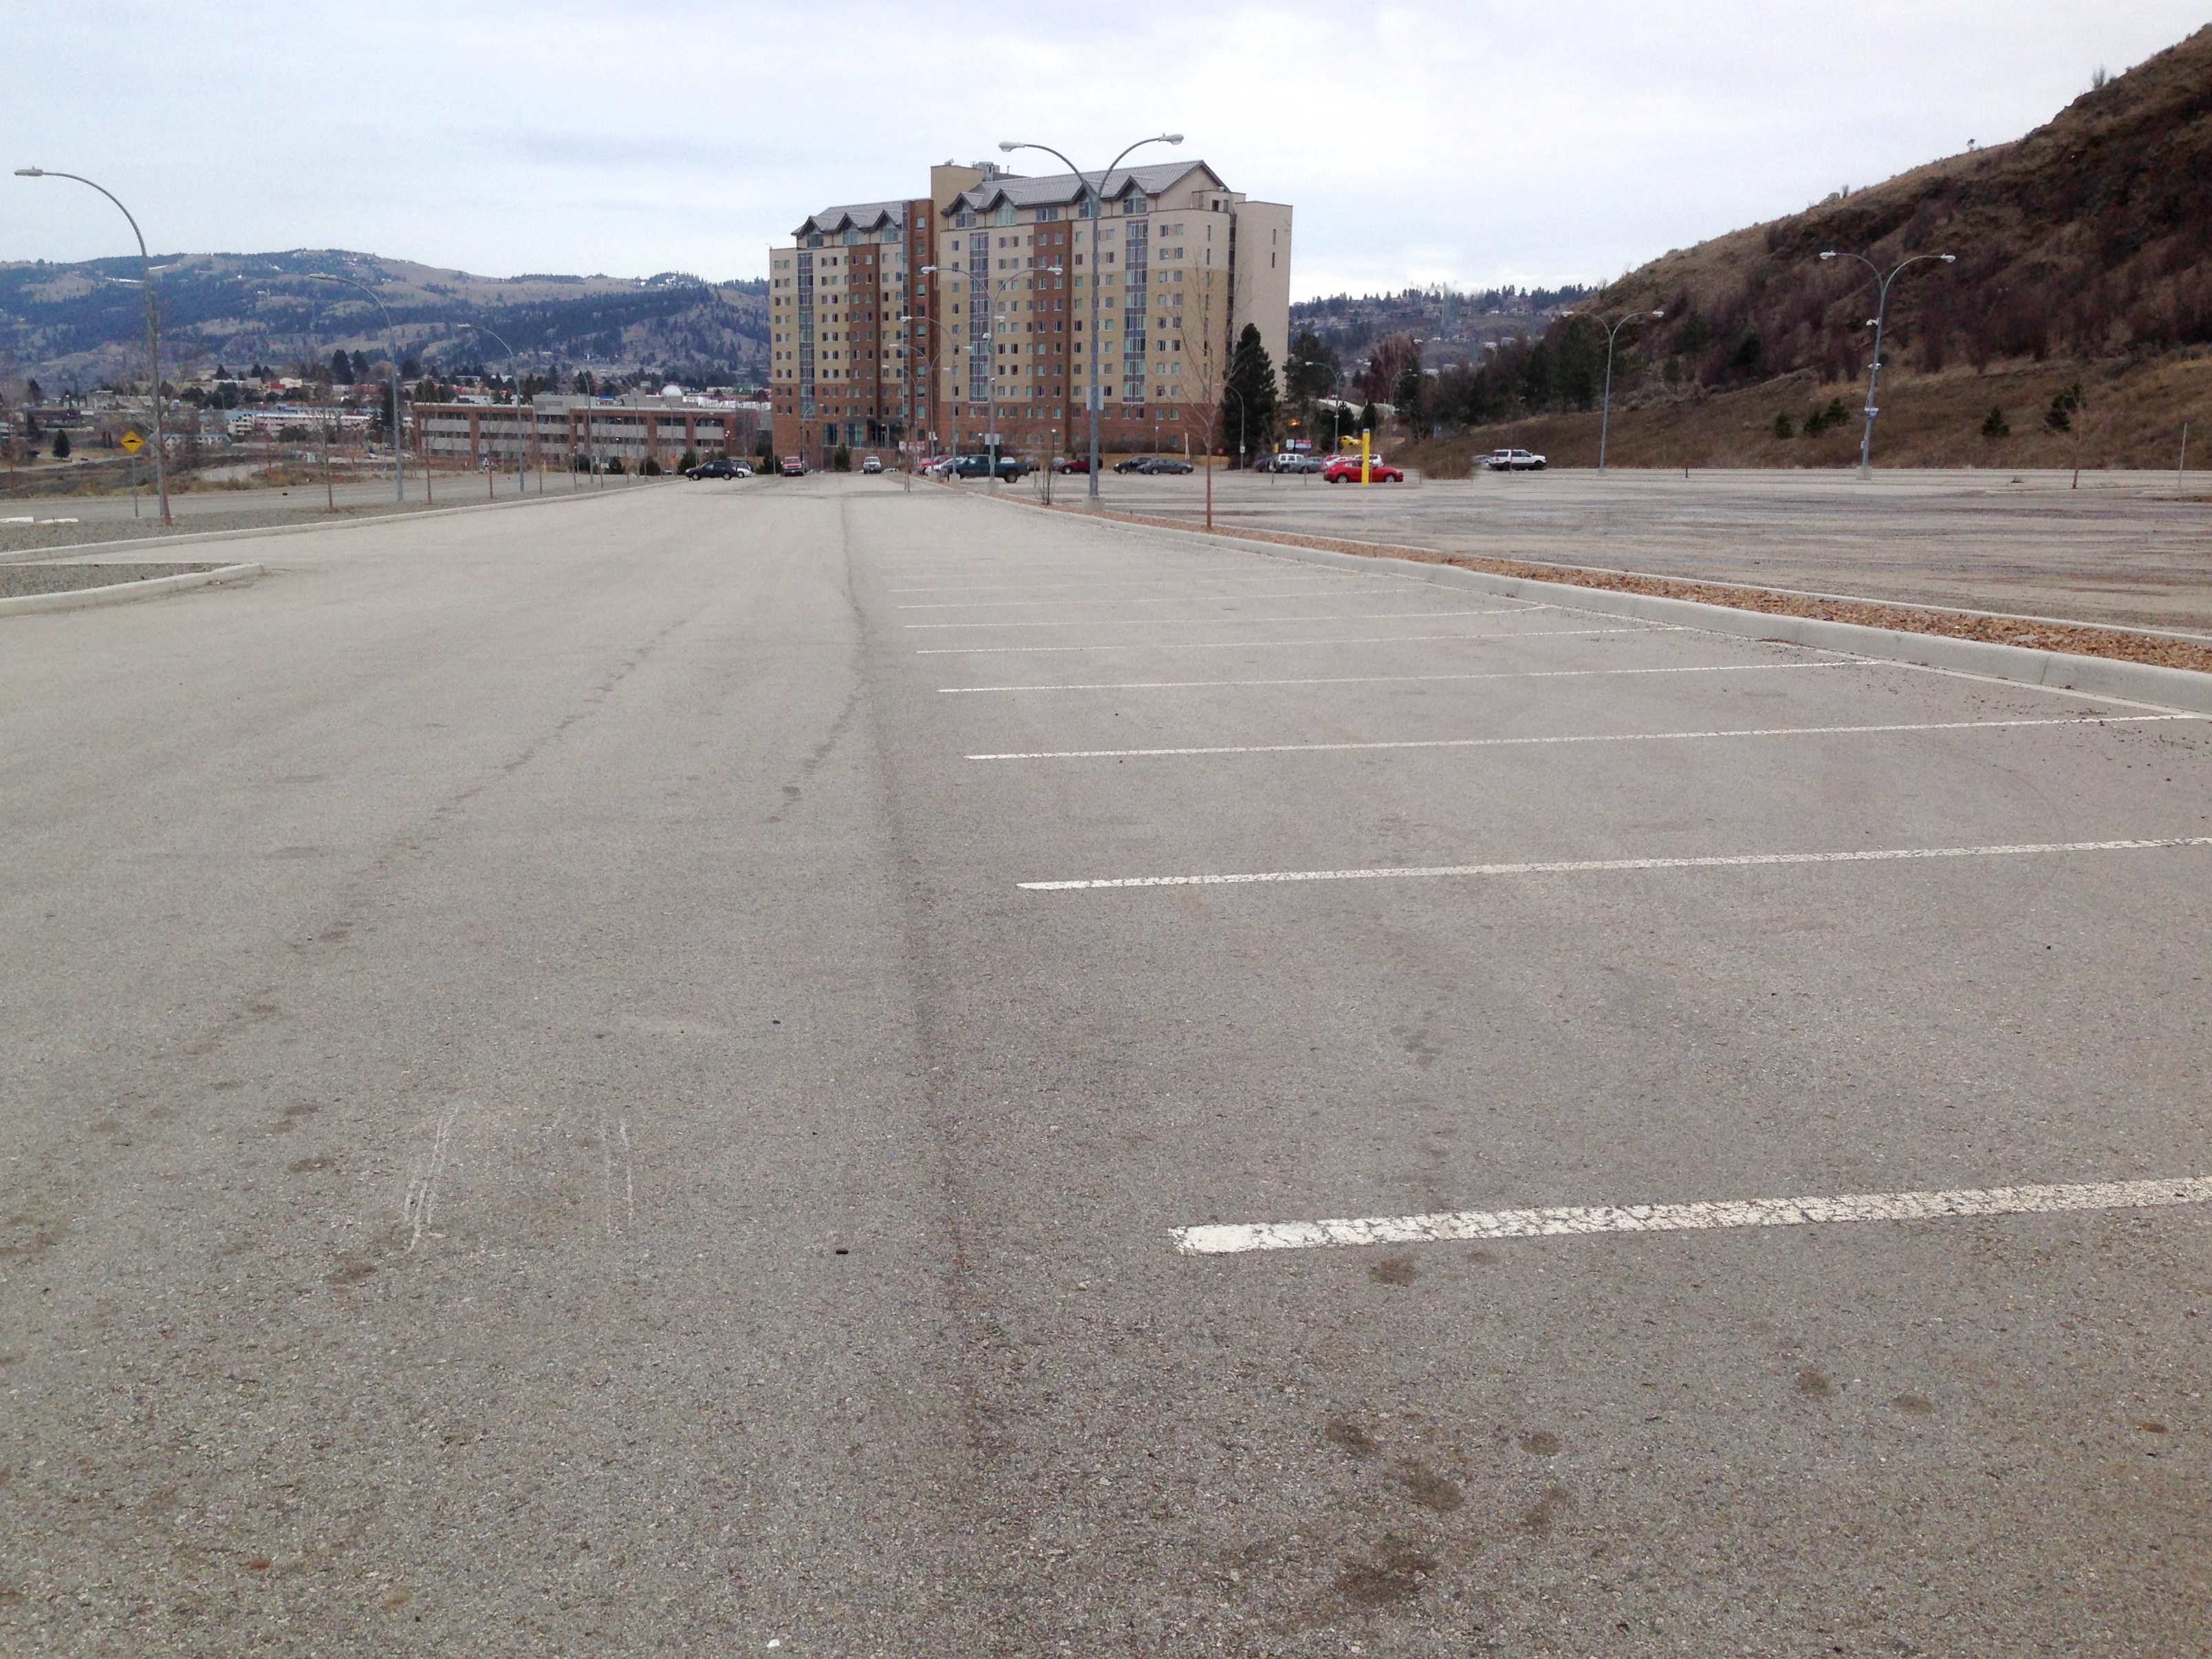
sand, road, highway, asphalt, walkway, lane, infrastructure, road surface, residential area